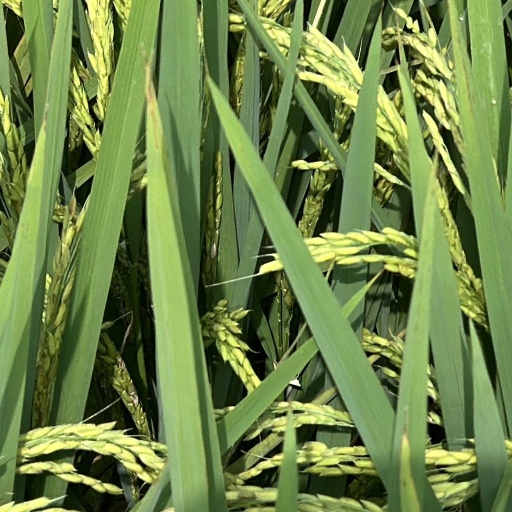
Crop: rice